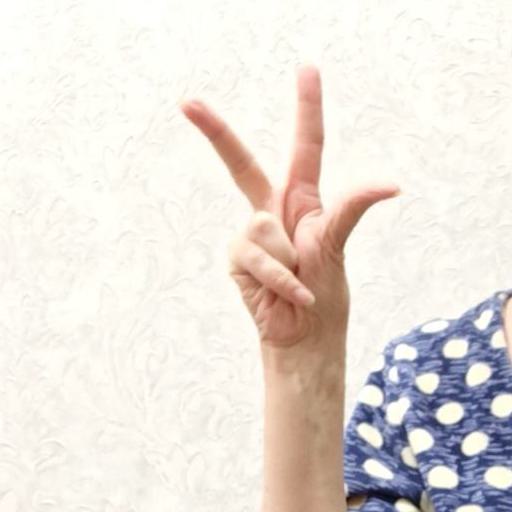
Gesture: three2